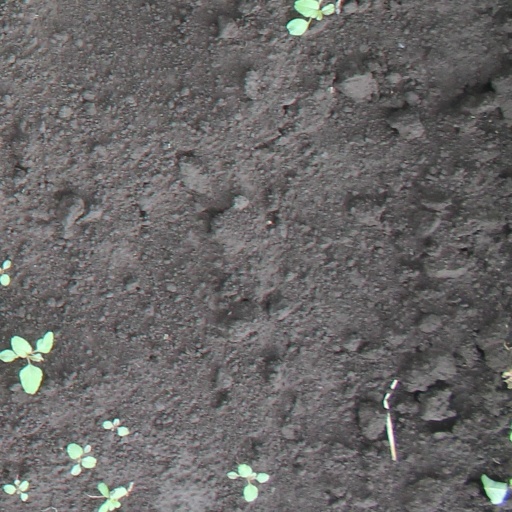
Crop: soybean